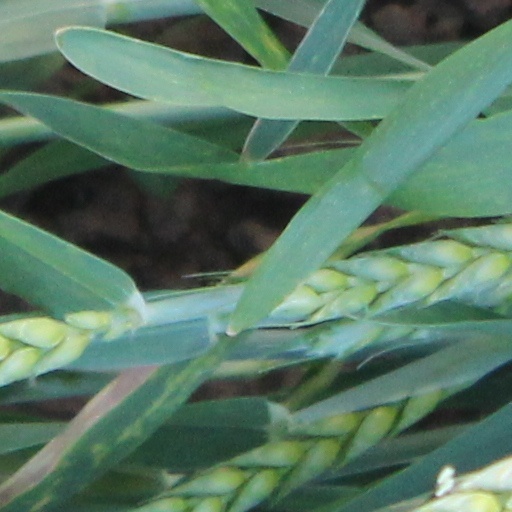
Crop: wheat